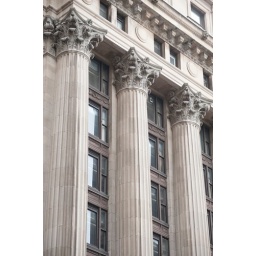
Exterior walls of buildings in Boston, Massachusetts, USA